Jesse Carleton

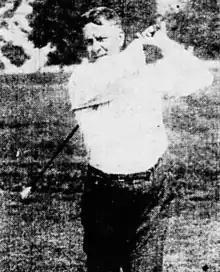

Jesse Lee Carleton (August 20, 1862 – December 6, 1921) was an American golfer who competed in the 1904 Summer Olympics.